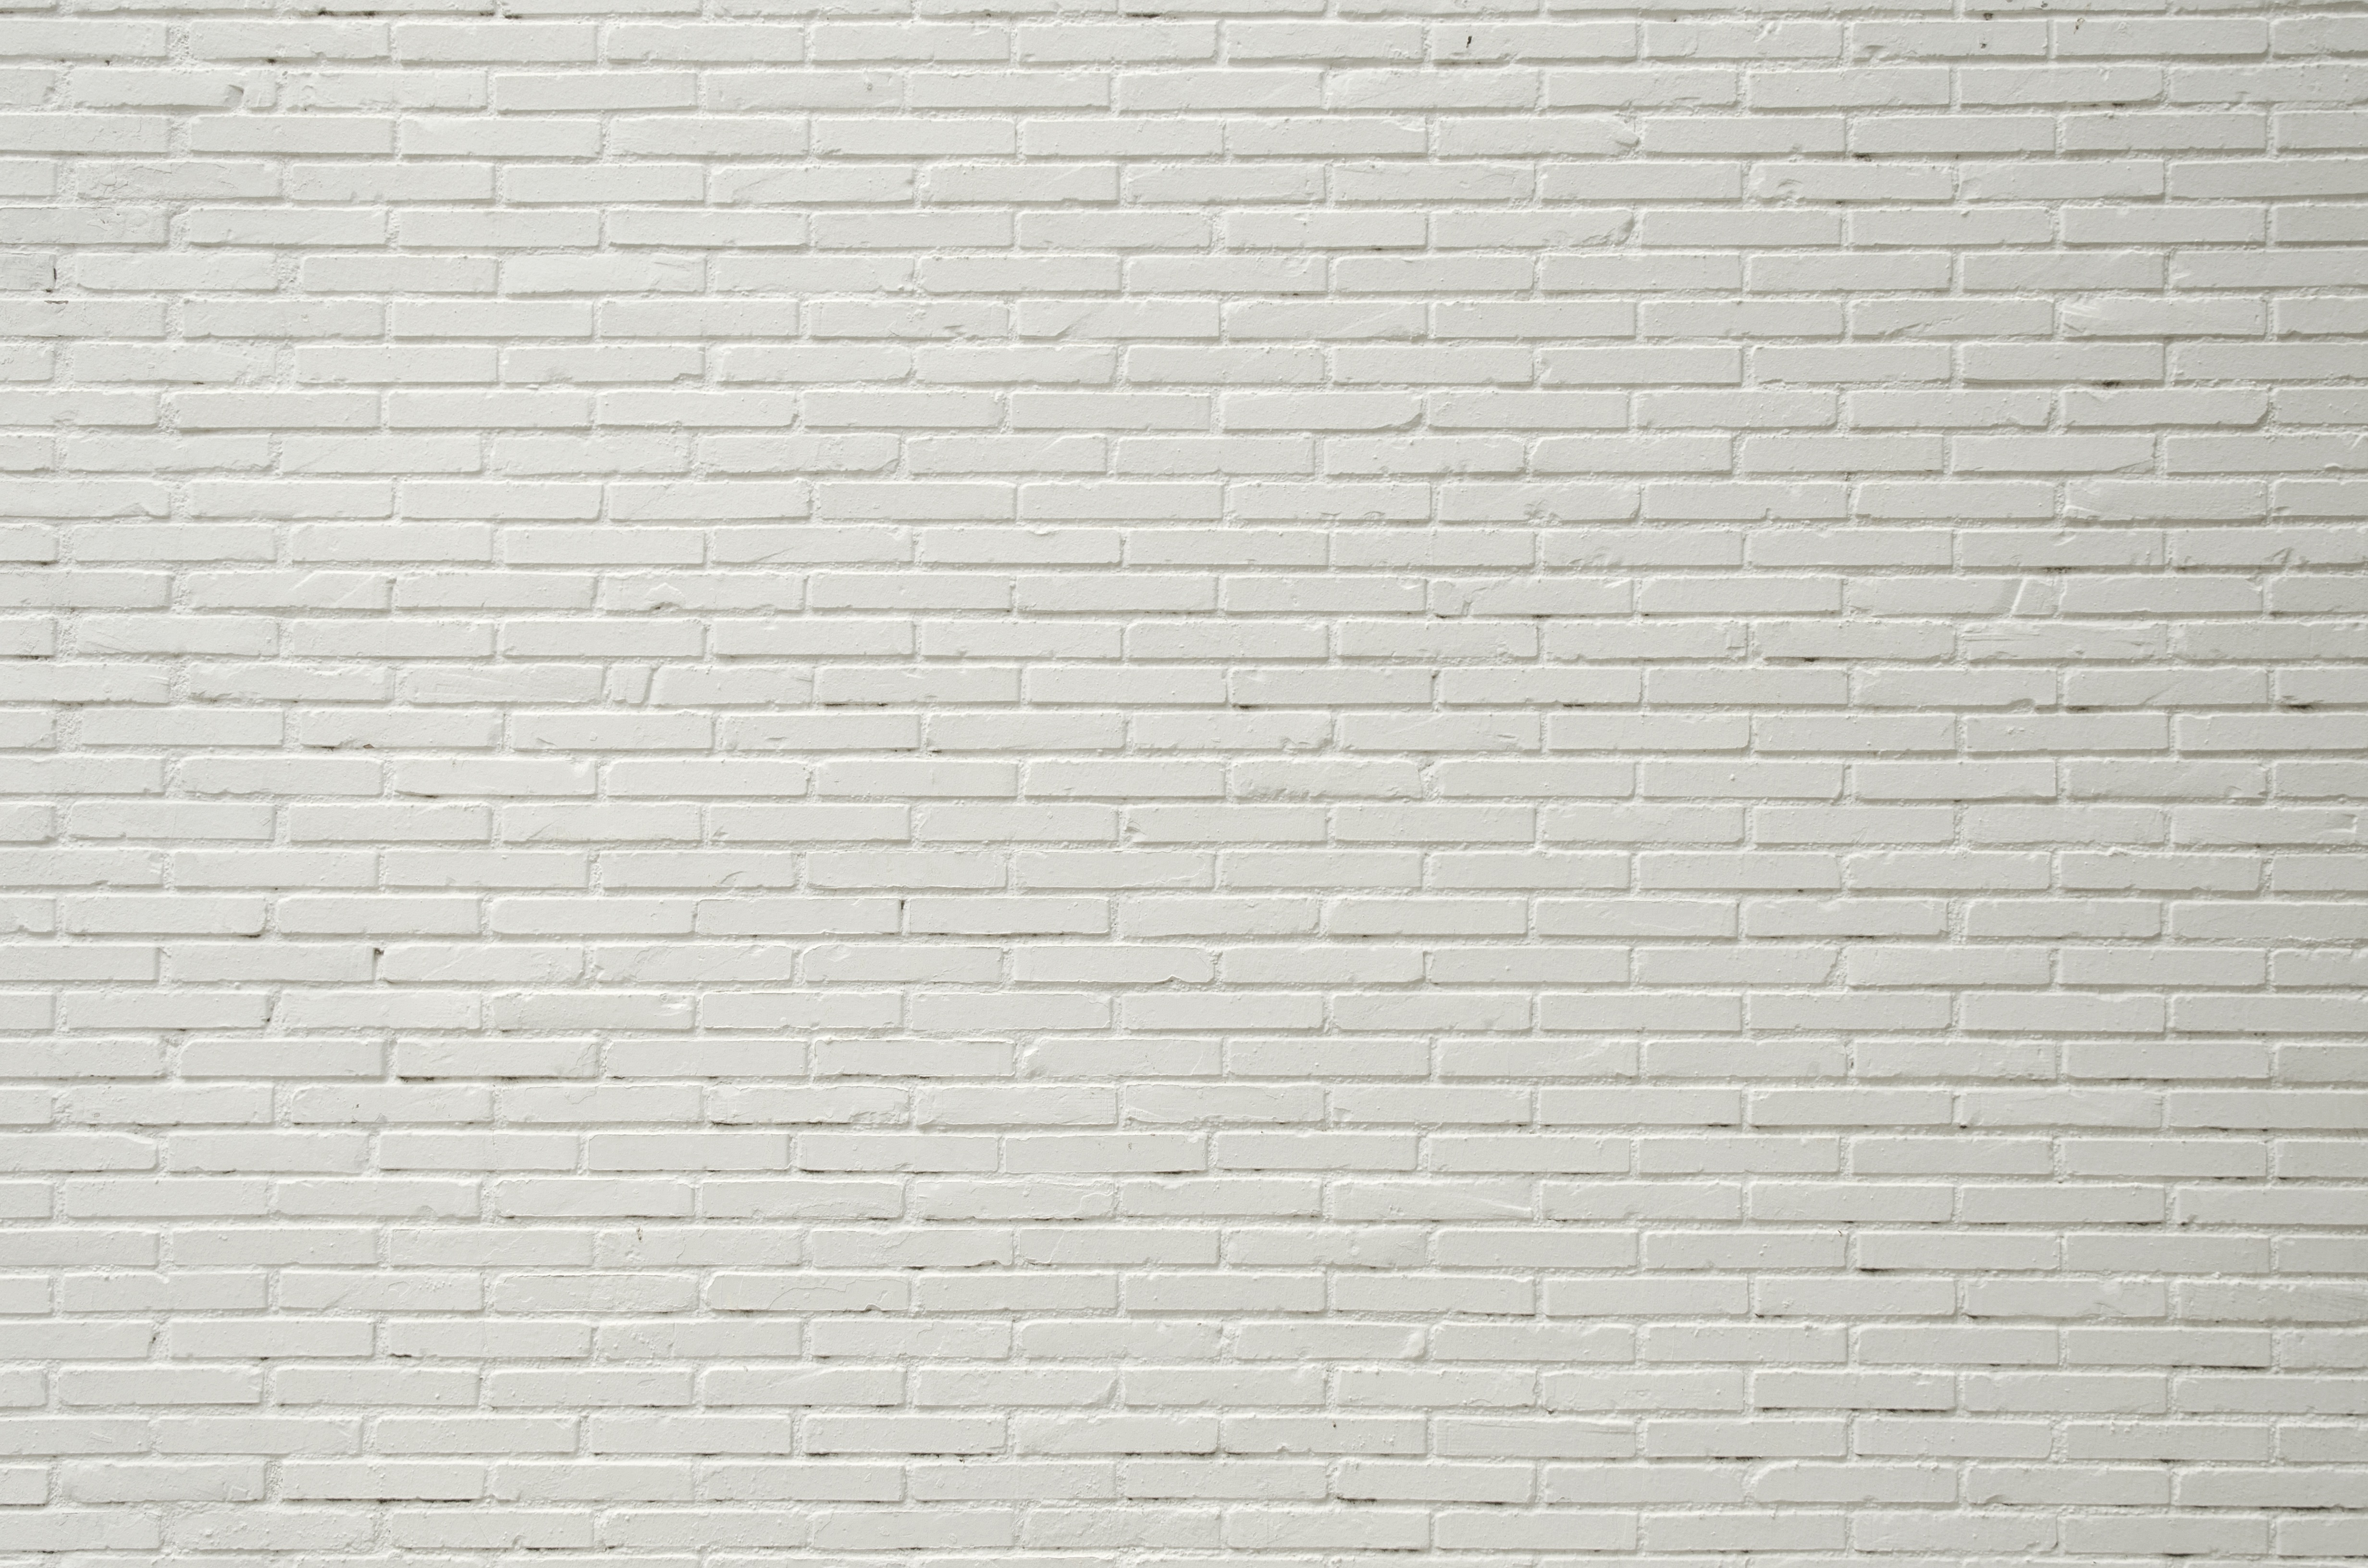
architecture, wood, white, texture, floor, wall, construction, line, tile, exterior, brick, material, surface, background, bricks, brickwall, brickwork, plaster, flooring, white brick wall